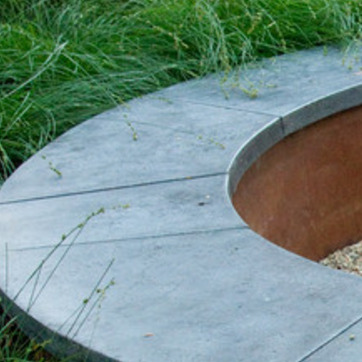
Material: polishedstone